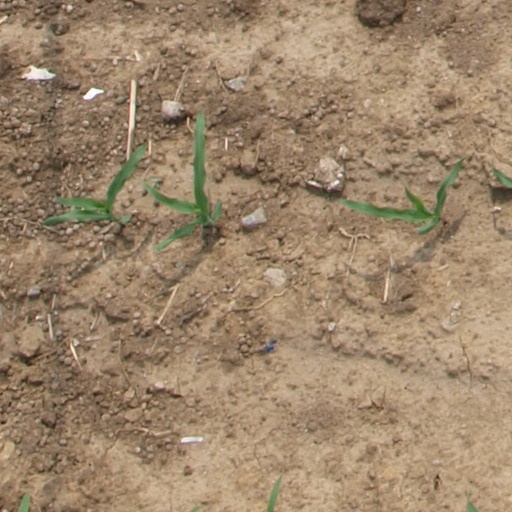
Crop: maize; corn